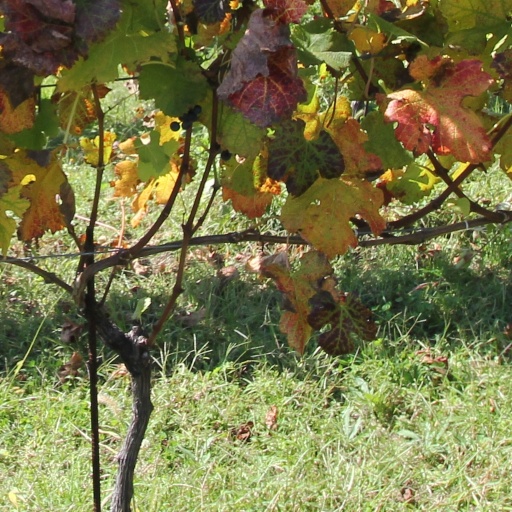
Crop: grape